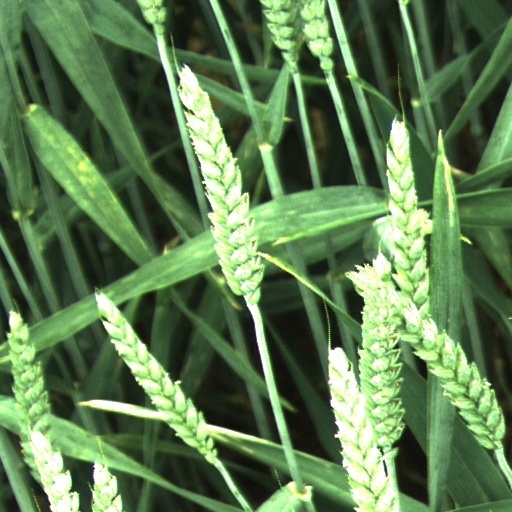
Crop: wheat